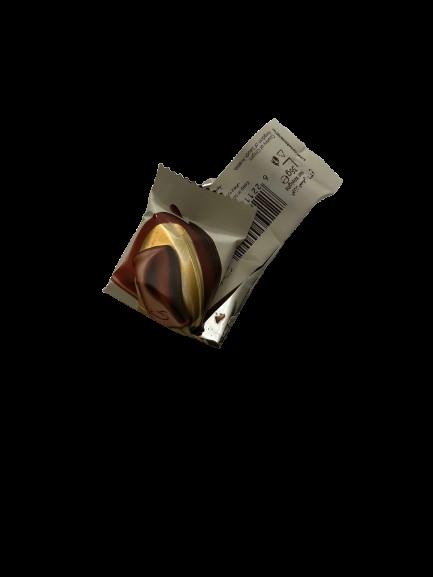
Waste category: trash